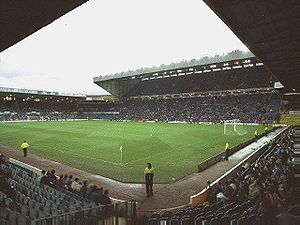
Leeds / Galleri
Leeds er en britisk by med 757,700 indbyggere. Den ligger ved floden Aire. I byen ligger Royal Armouries Museum og University of Leeds.